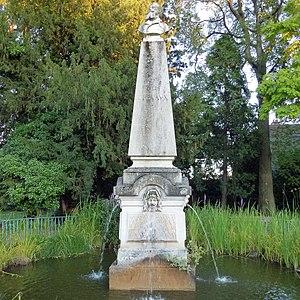
Le jardin Dominique-Alexandre-Godron, anciennement jardin botanique Sainte-Catherine, est un jardin botanique du XVIIᵉ siècle situé rue Sainte-Catherine à Nancy, derrière le Muséum-aquarium.
Jules Nicolas Crevaux, né le 1ᵉʳ avril 1847 à Lorquin dans l'ancien département de la Meurthe aujourd'hui Moselle, tué en avril 1882 sur les bords du río Pilcomayo en Argentine, est un médecin militaire français, explorateur de la Guyane.